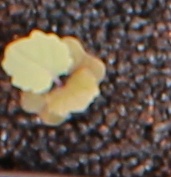
Label: Canola